C. E. Bowden

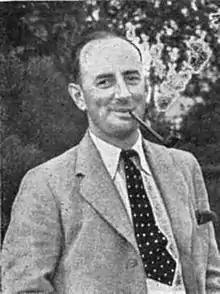
Bowden pictured in a profile from Model Engineer magazine in 1937

Lieutenant colonel Claude Evelyn Bowden (11 October 1897 – 9 October 1984) was a British military officer, RFC pilot and one of the most well-known aeromodellers in the 1920s to 1950s.